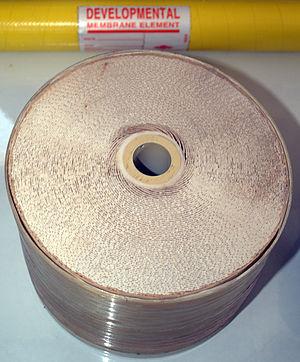
L’osmose inverse est un système de purification de l'eau contenant des matières en solution par un système de filtrage très fin qui ne laisse passer que les molécules d'eau.